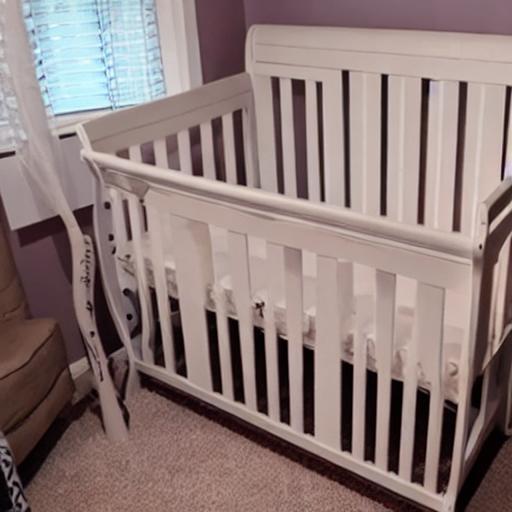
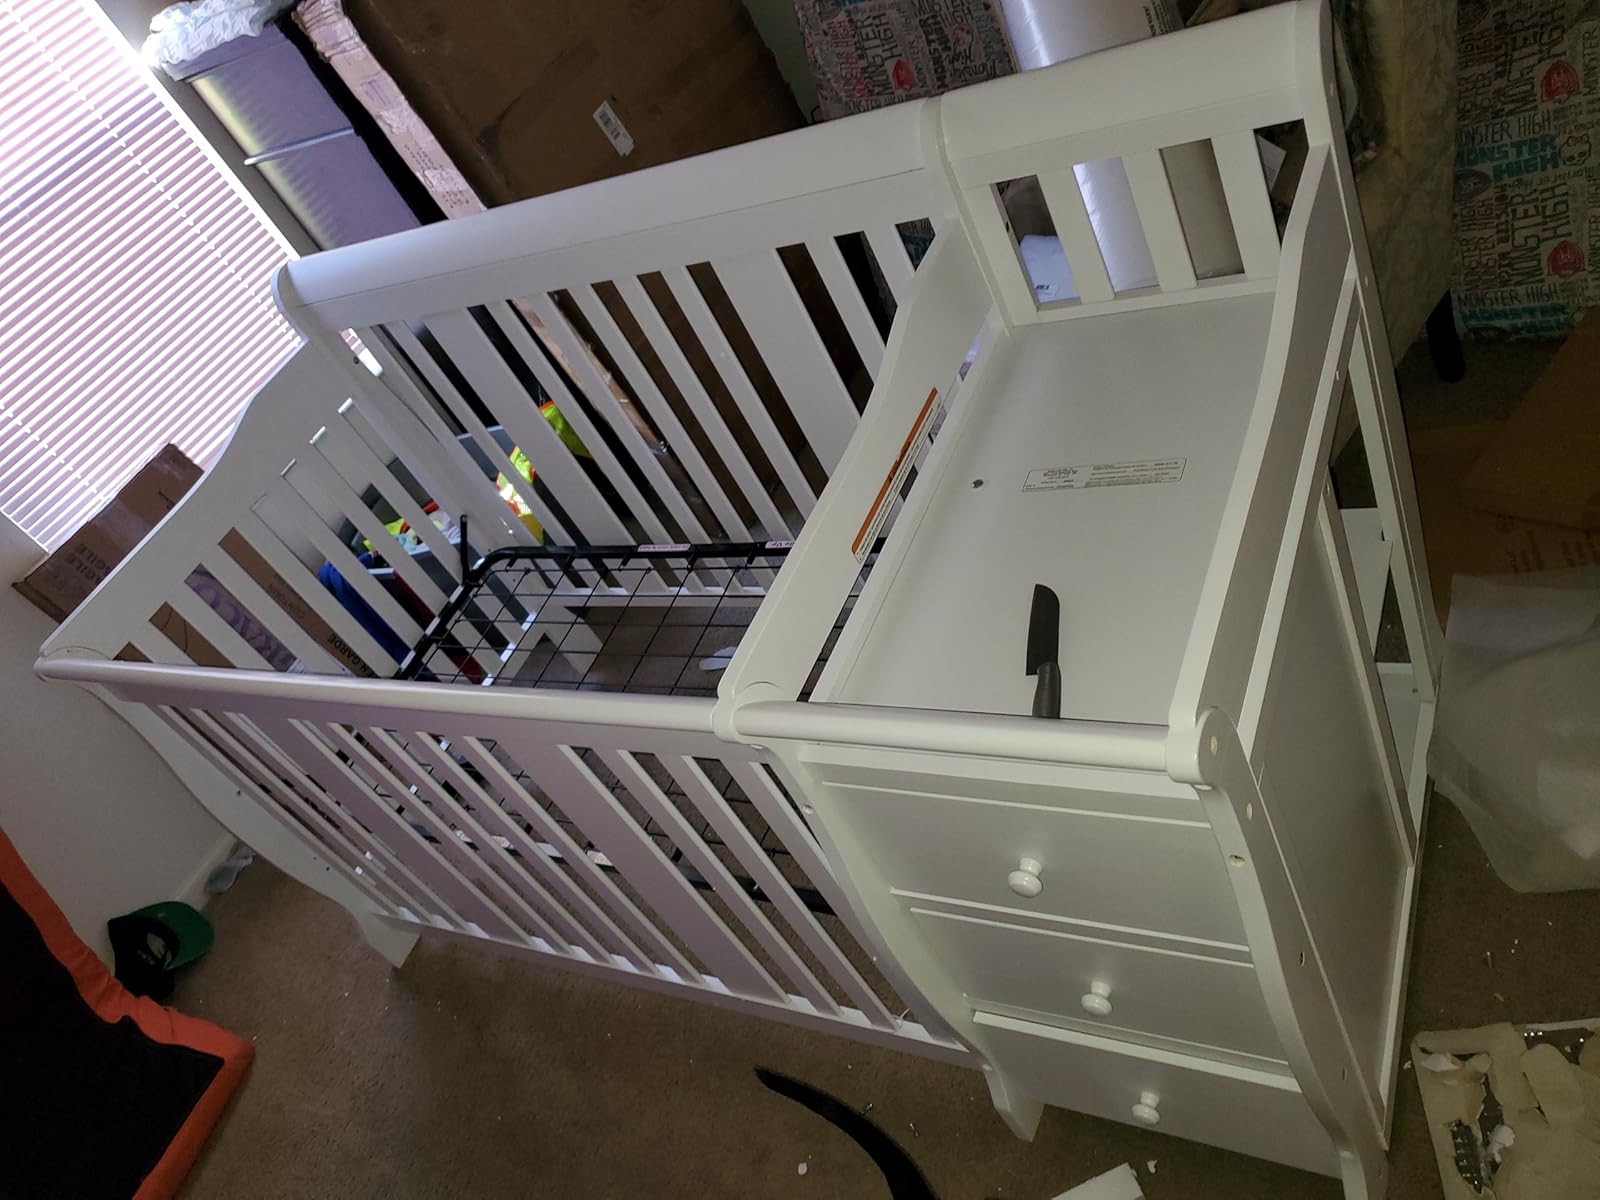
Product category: products_crib
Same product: no